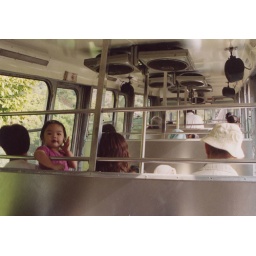
Love the cute lil girl in pink...she's got a lot of character.